John Burnet Biddulph

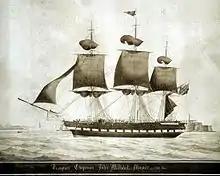

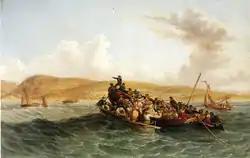

John Burnet Biddulph (10 December 1796 Wigginton, Staffordshire – 3 March 1837 Graaff-Reinet) was a Cape Colony explorer and trader who arrived with the 1820 Settlers.